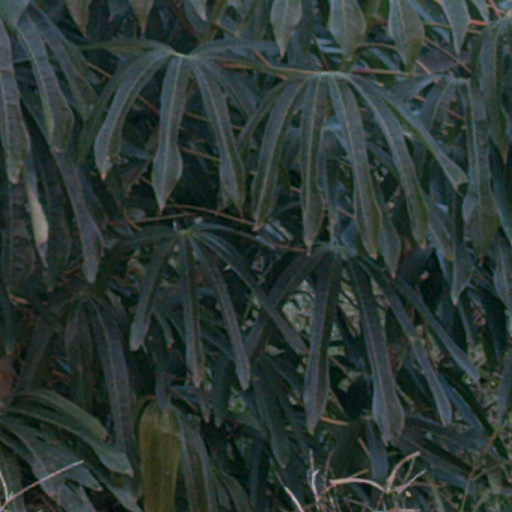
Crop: cassava